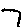
Label: 7